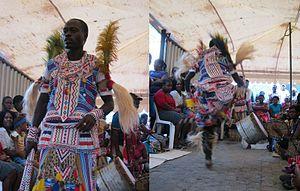
Sangoma est le nom donné aux tradipraticiens, hommes ou femmes, d'Afrique australe, particulièrement en Afrique du Sud. Ils tiennent différents rôles sociaux et politiques dans les communautés, tels que ceux de devins, de guérisseurs des maux physiques, psychiques et spirituels ; ils dirigent les rituels de naissance et de décès, aident à retrouver le bétail perdu, protègent les guerriers, pratiquent le désenvoûtement… Ils perpétuent aussi l'histoire, la cosmologie et les mythes liés à leurs traditions. Il y a deux principaux types de guérisseurs traditionnels parmi les Nguni, les Sotho-Tswana et les Tsonga : les devins, sangoma, et les herboristes, inyanga. Ces guérisseurs sont très respectés dans les sociétés où la maladie est considérée comme causée par la sorcellerie, le contact avec des objets ou des circonstances impures ou par le fait d'avoir négligé ses ancêtres. On estime leur nombre à 200 000 en Afrique du Sud, à comparer aux 25 000 médecins formés à l'occidentale. Les guérisseurs sont consultés par environ 60 % de la population sud-africaine, en général en même temps que les médecins à l'occidentale.